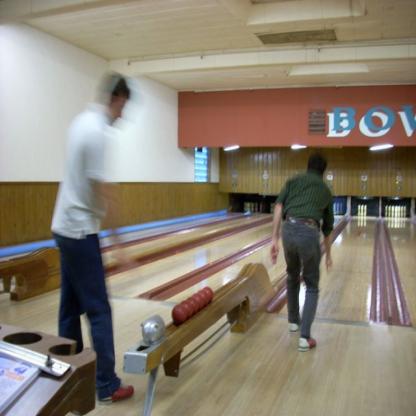
Scene: Indoor